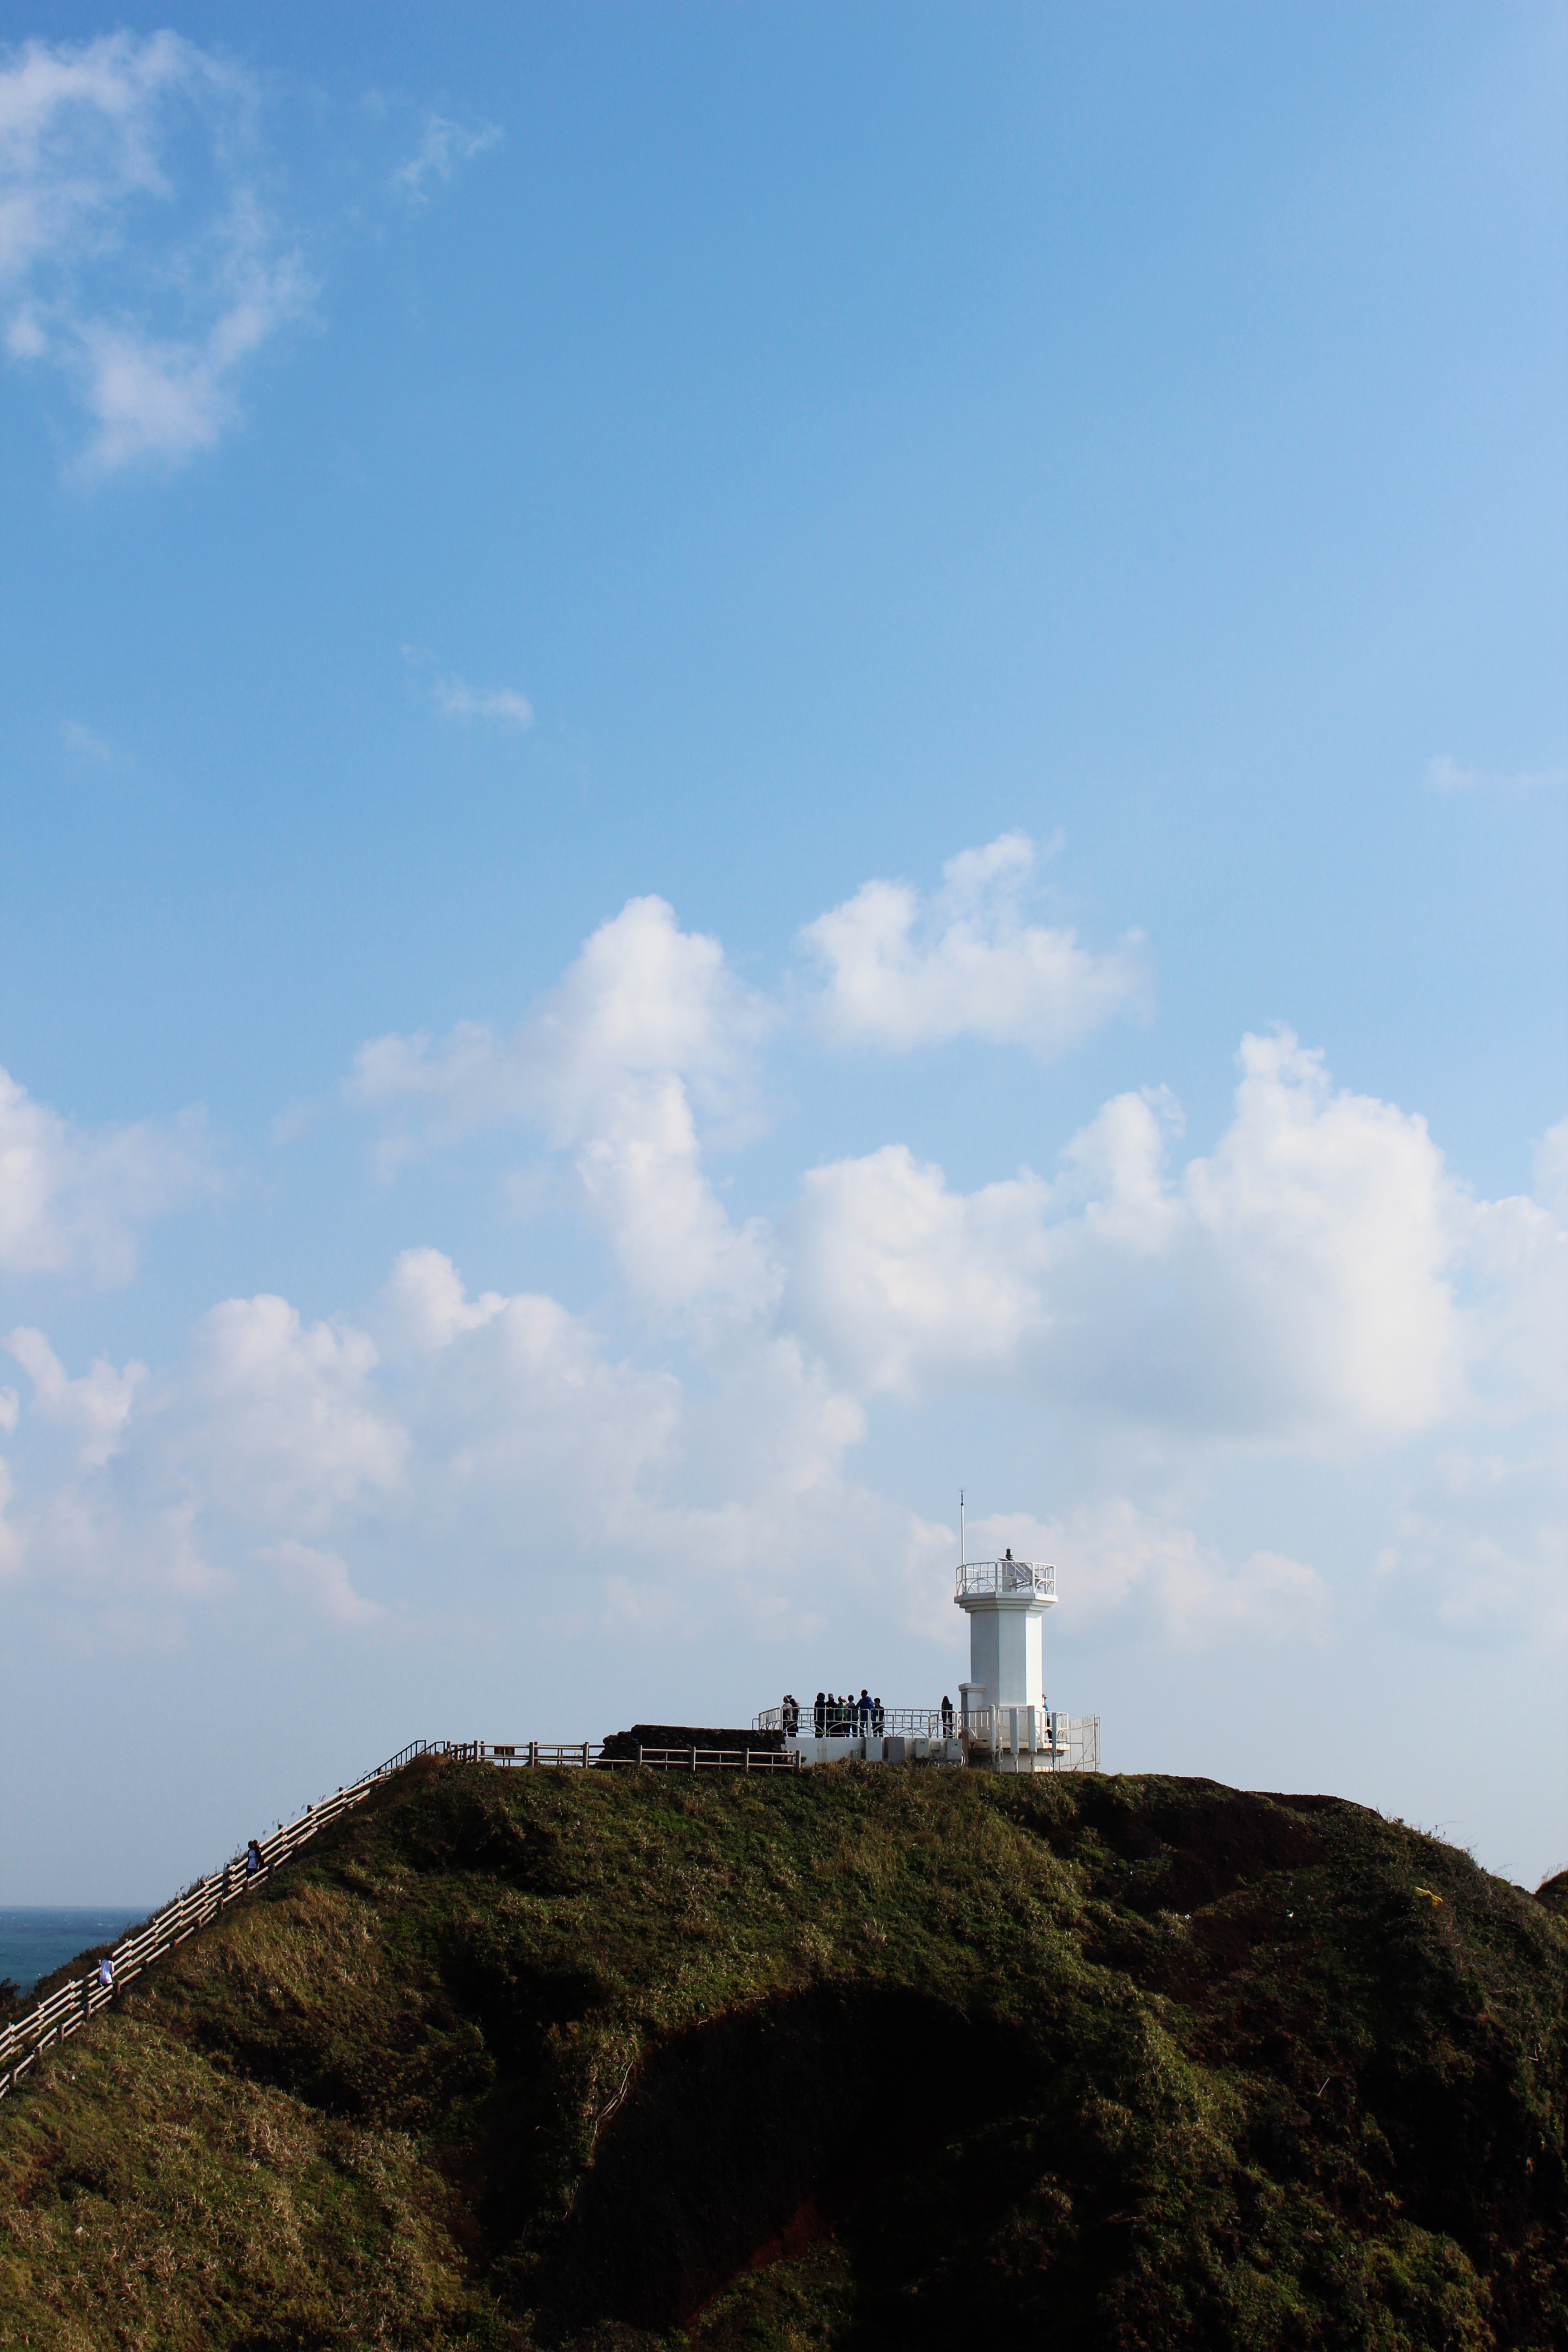
sea, coast, nature, ocean, horizon, mountain, cloud, lighthouse, sky, hill, wind, travel, cliff, tower, scenery, terrain, cape, jeju, jeju island, atmosphere of earth